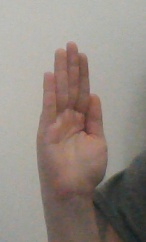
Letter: seen